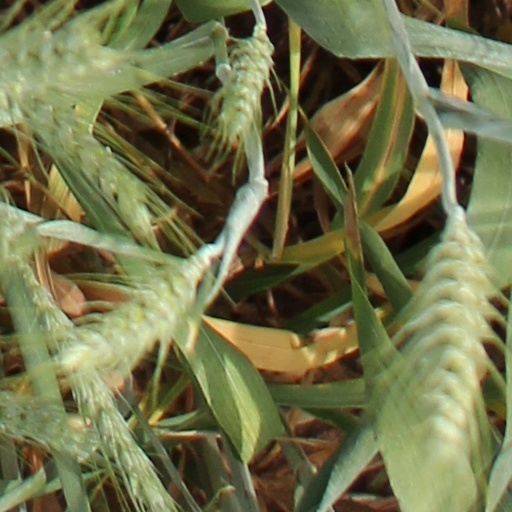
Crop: wheat